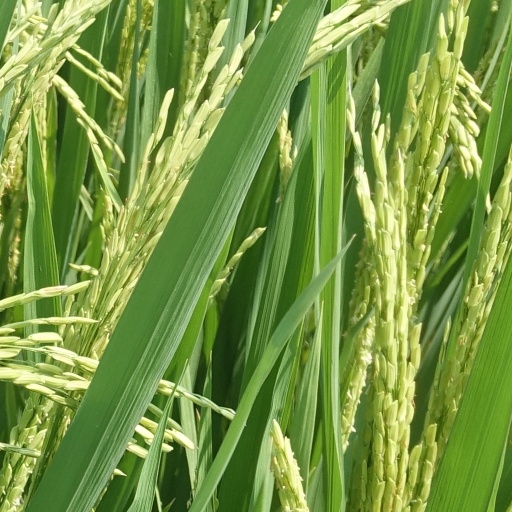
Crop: rice